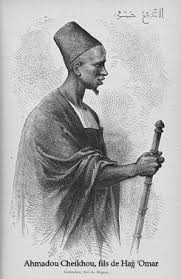
Gis naa fi benn tableau boo xam ne ñoo ngi ci diseene genn jëmm ju am sikkim yor ab yat ci loxoom, sol lu ñuul ab yéréem dafa ñuul.